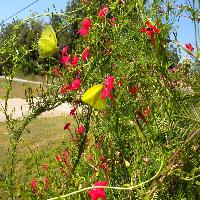
Weather: sun or clear